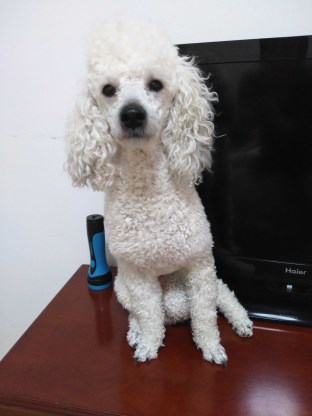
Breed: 2925-n000114-toy_poodle